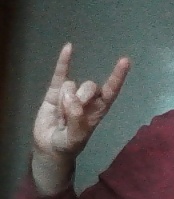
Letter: la